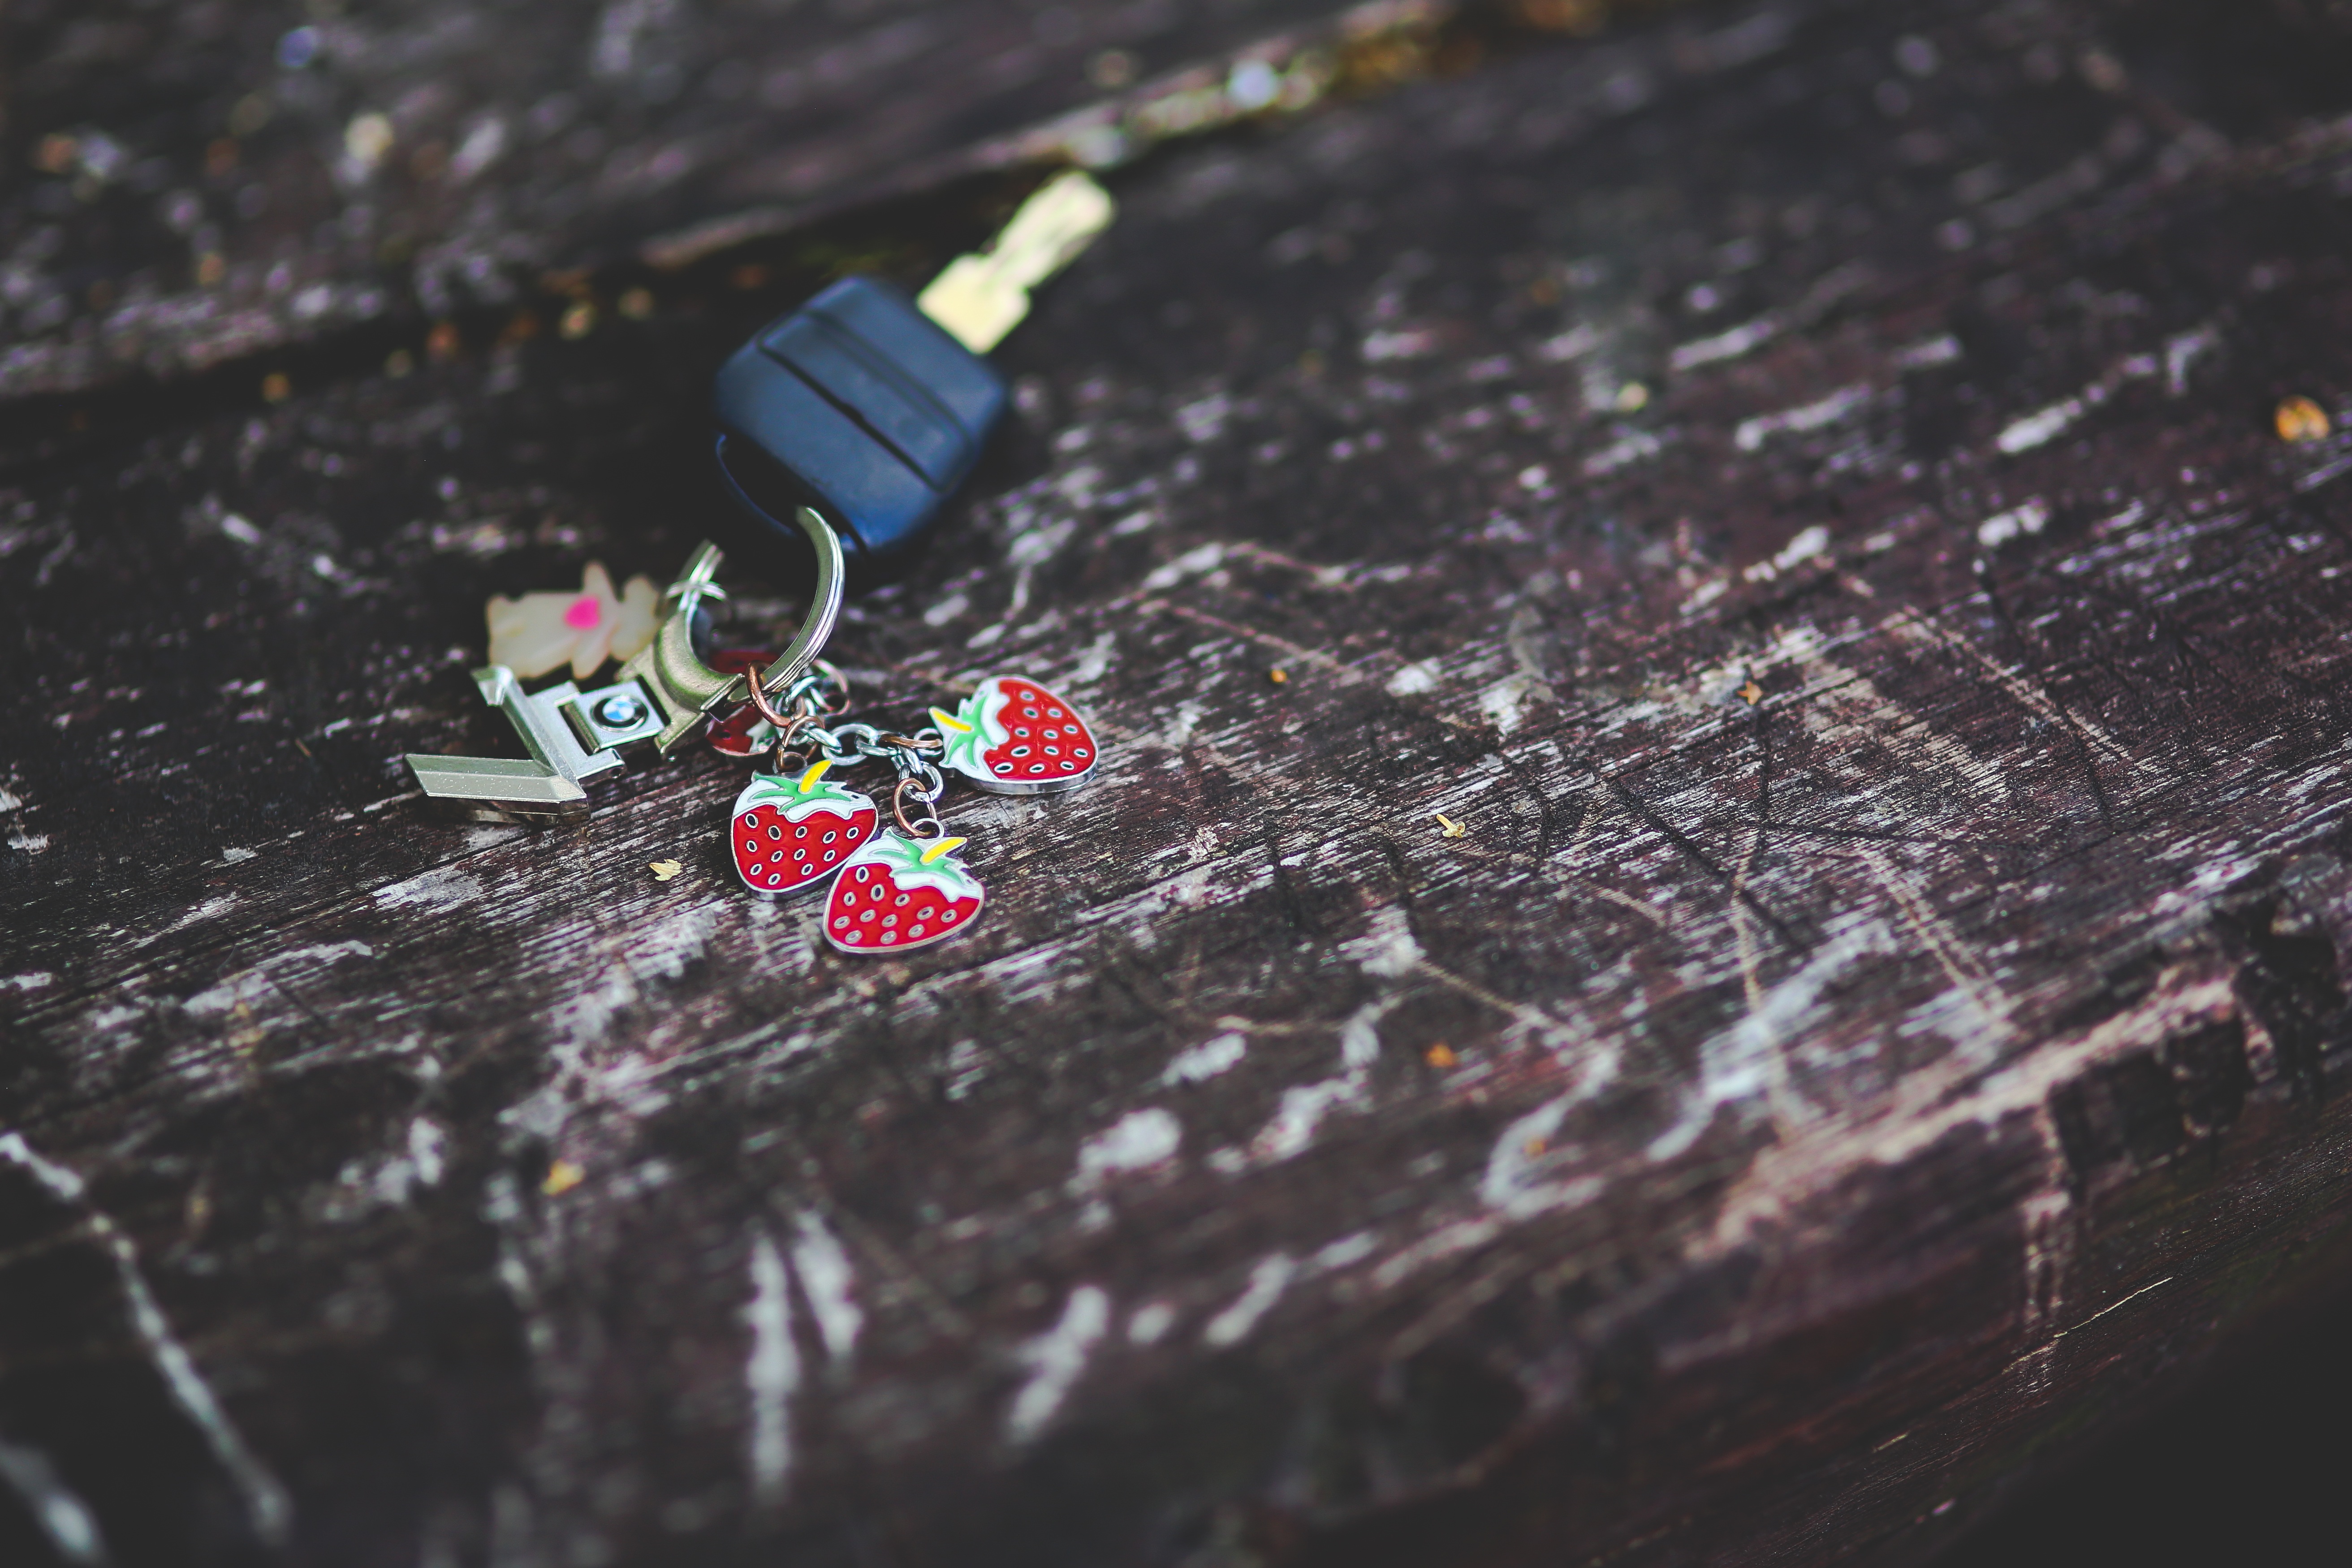
wood, photography, vintage, driving, youth, color, key, black, strawberry, keyring, strawberries, screenshot, macro photography, old wood, driving license, car key